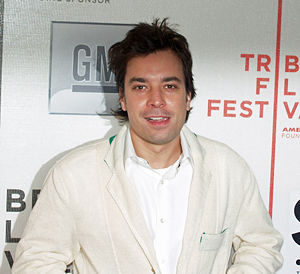
Jimmy Fallon
Jimmy Fallon